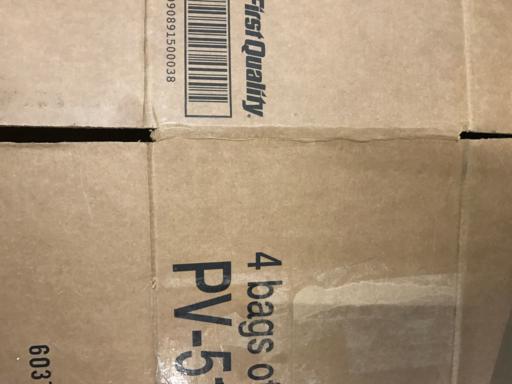
Label: cardboard